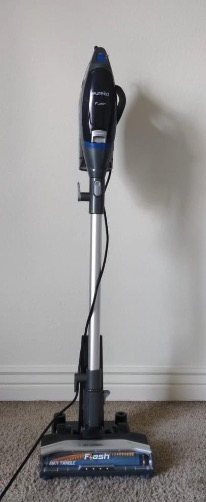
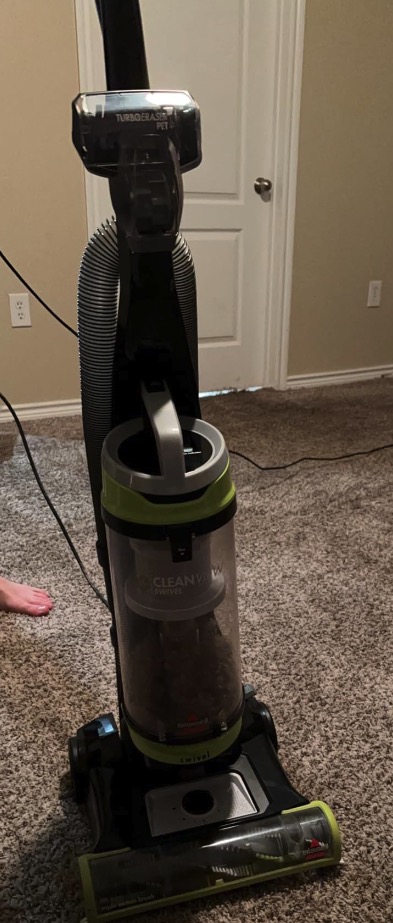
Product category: items_vacuum
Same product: no